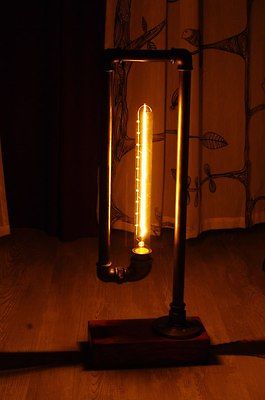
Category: lamp